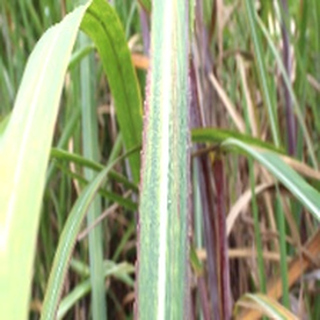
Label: sugarcane_bacterial_blight